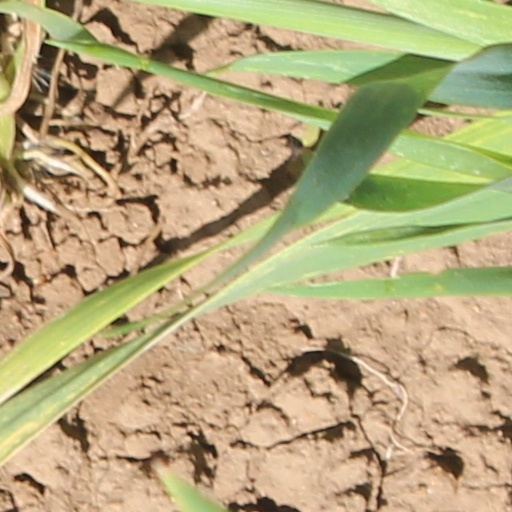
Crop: wheat